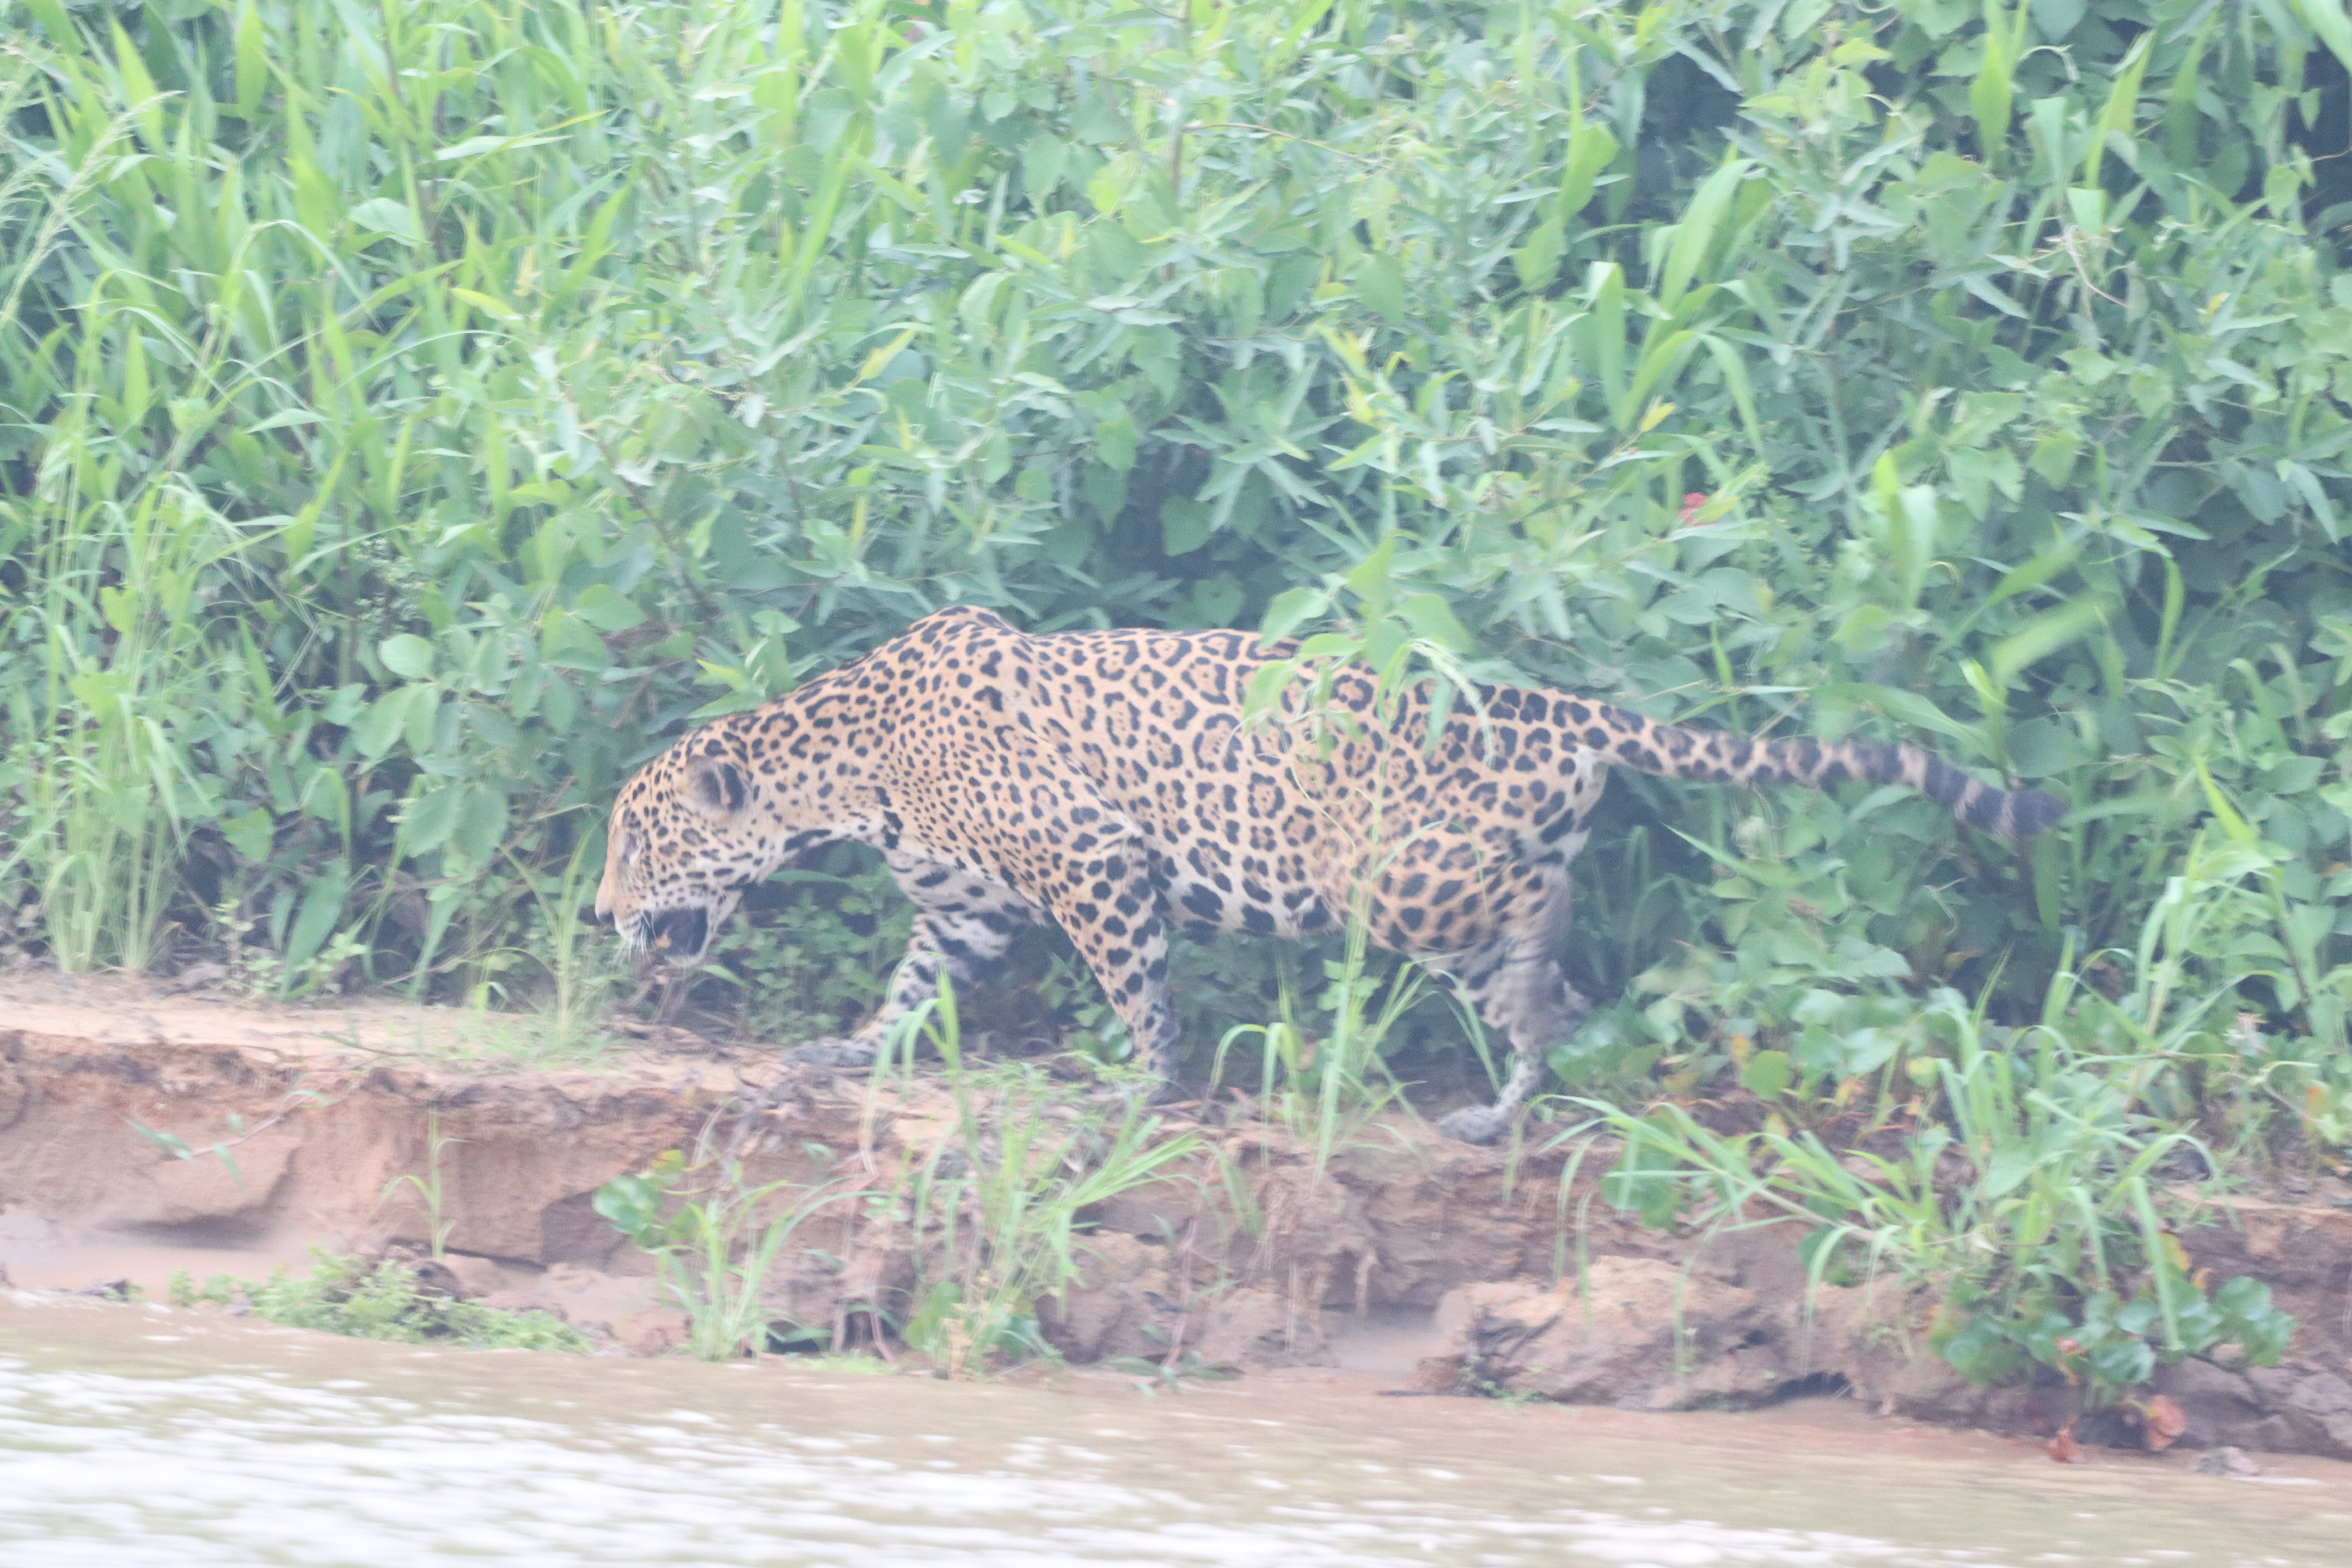
Jaguar: Pollyanna